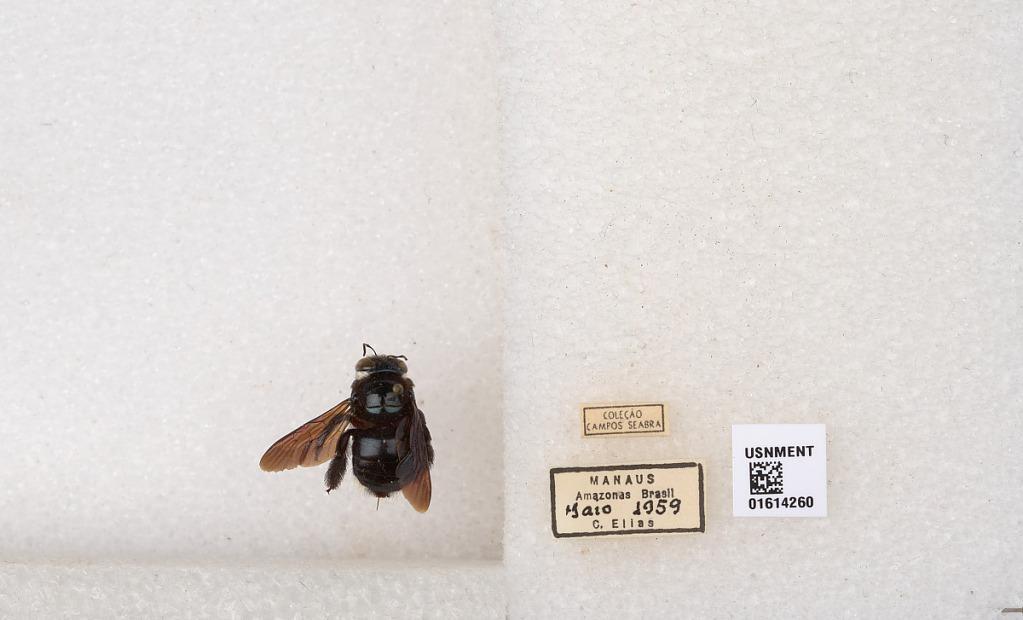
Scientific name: Xylocopa (Schonnherria) muscaria (Fabricius)
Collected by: H. Dyar
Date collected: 1959-5-1
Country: Brazil
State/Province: Amazonas
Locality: Manaus